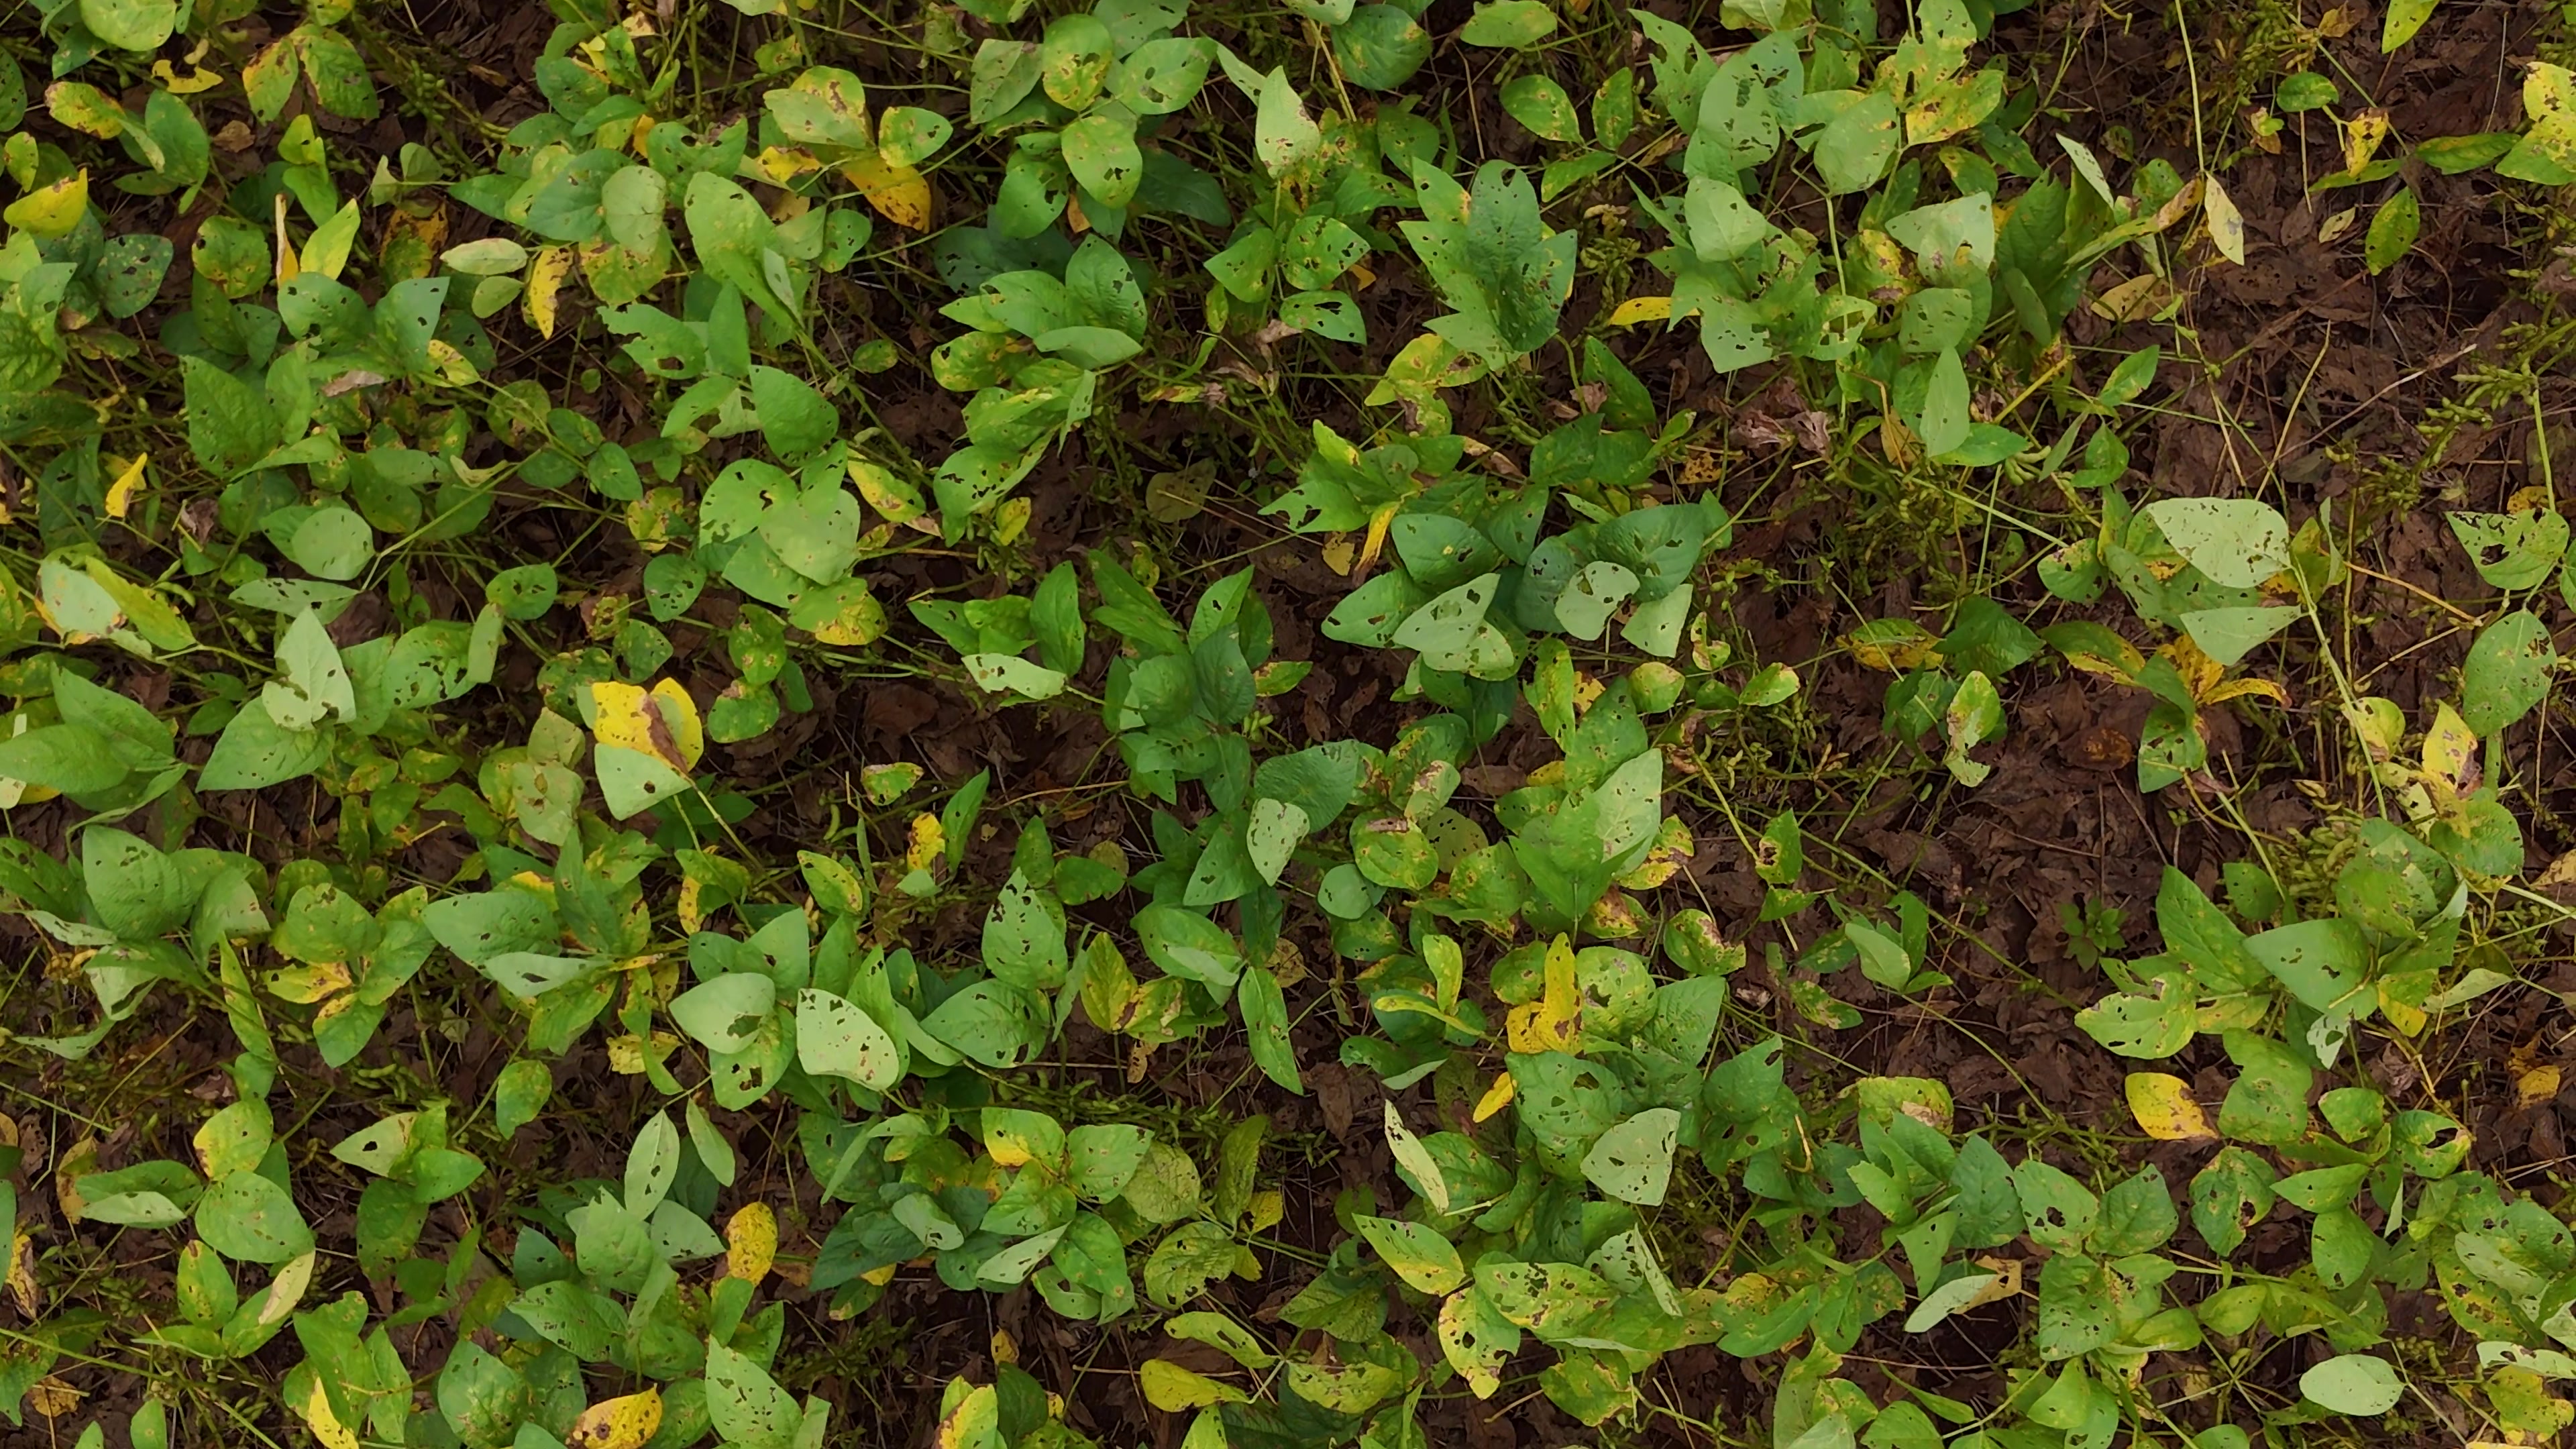
Label: Rust